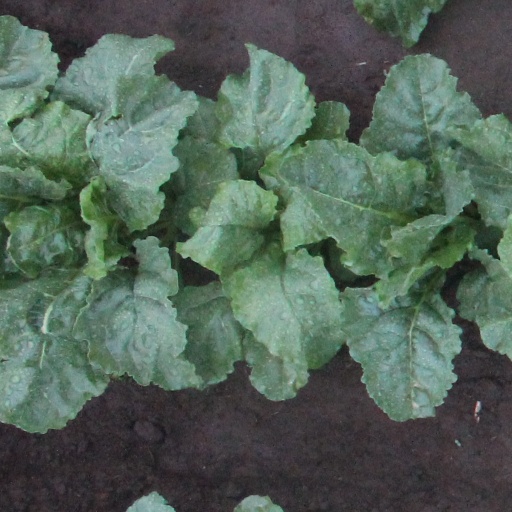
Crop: sugar beet